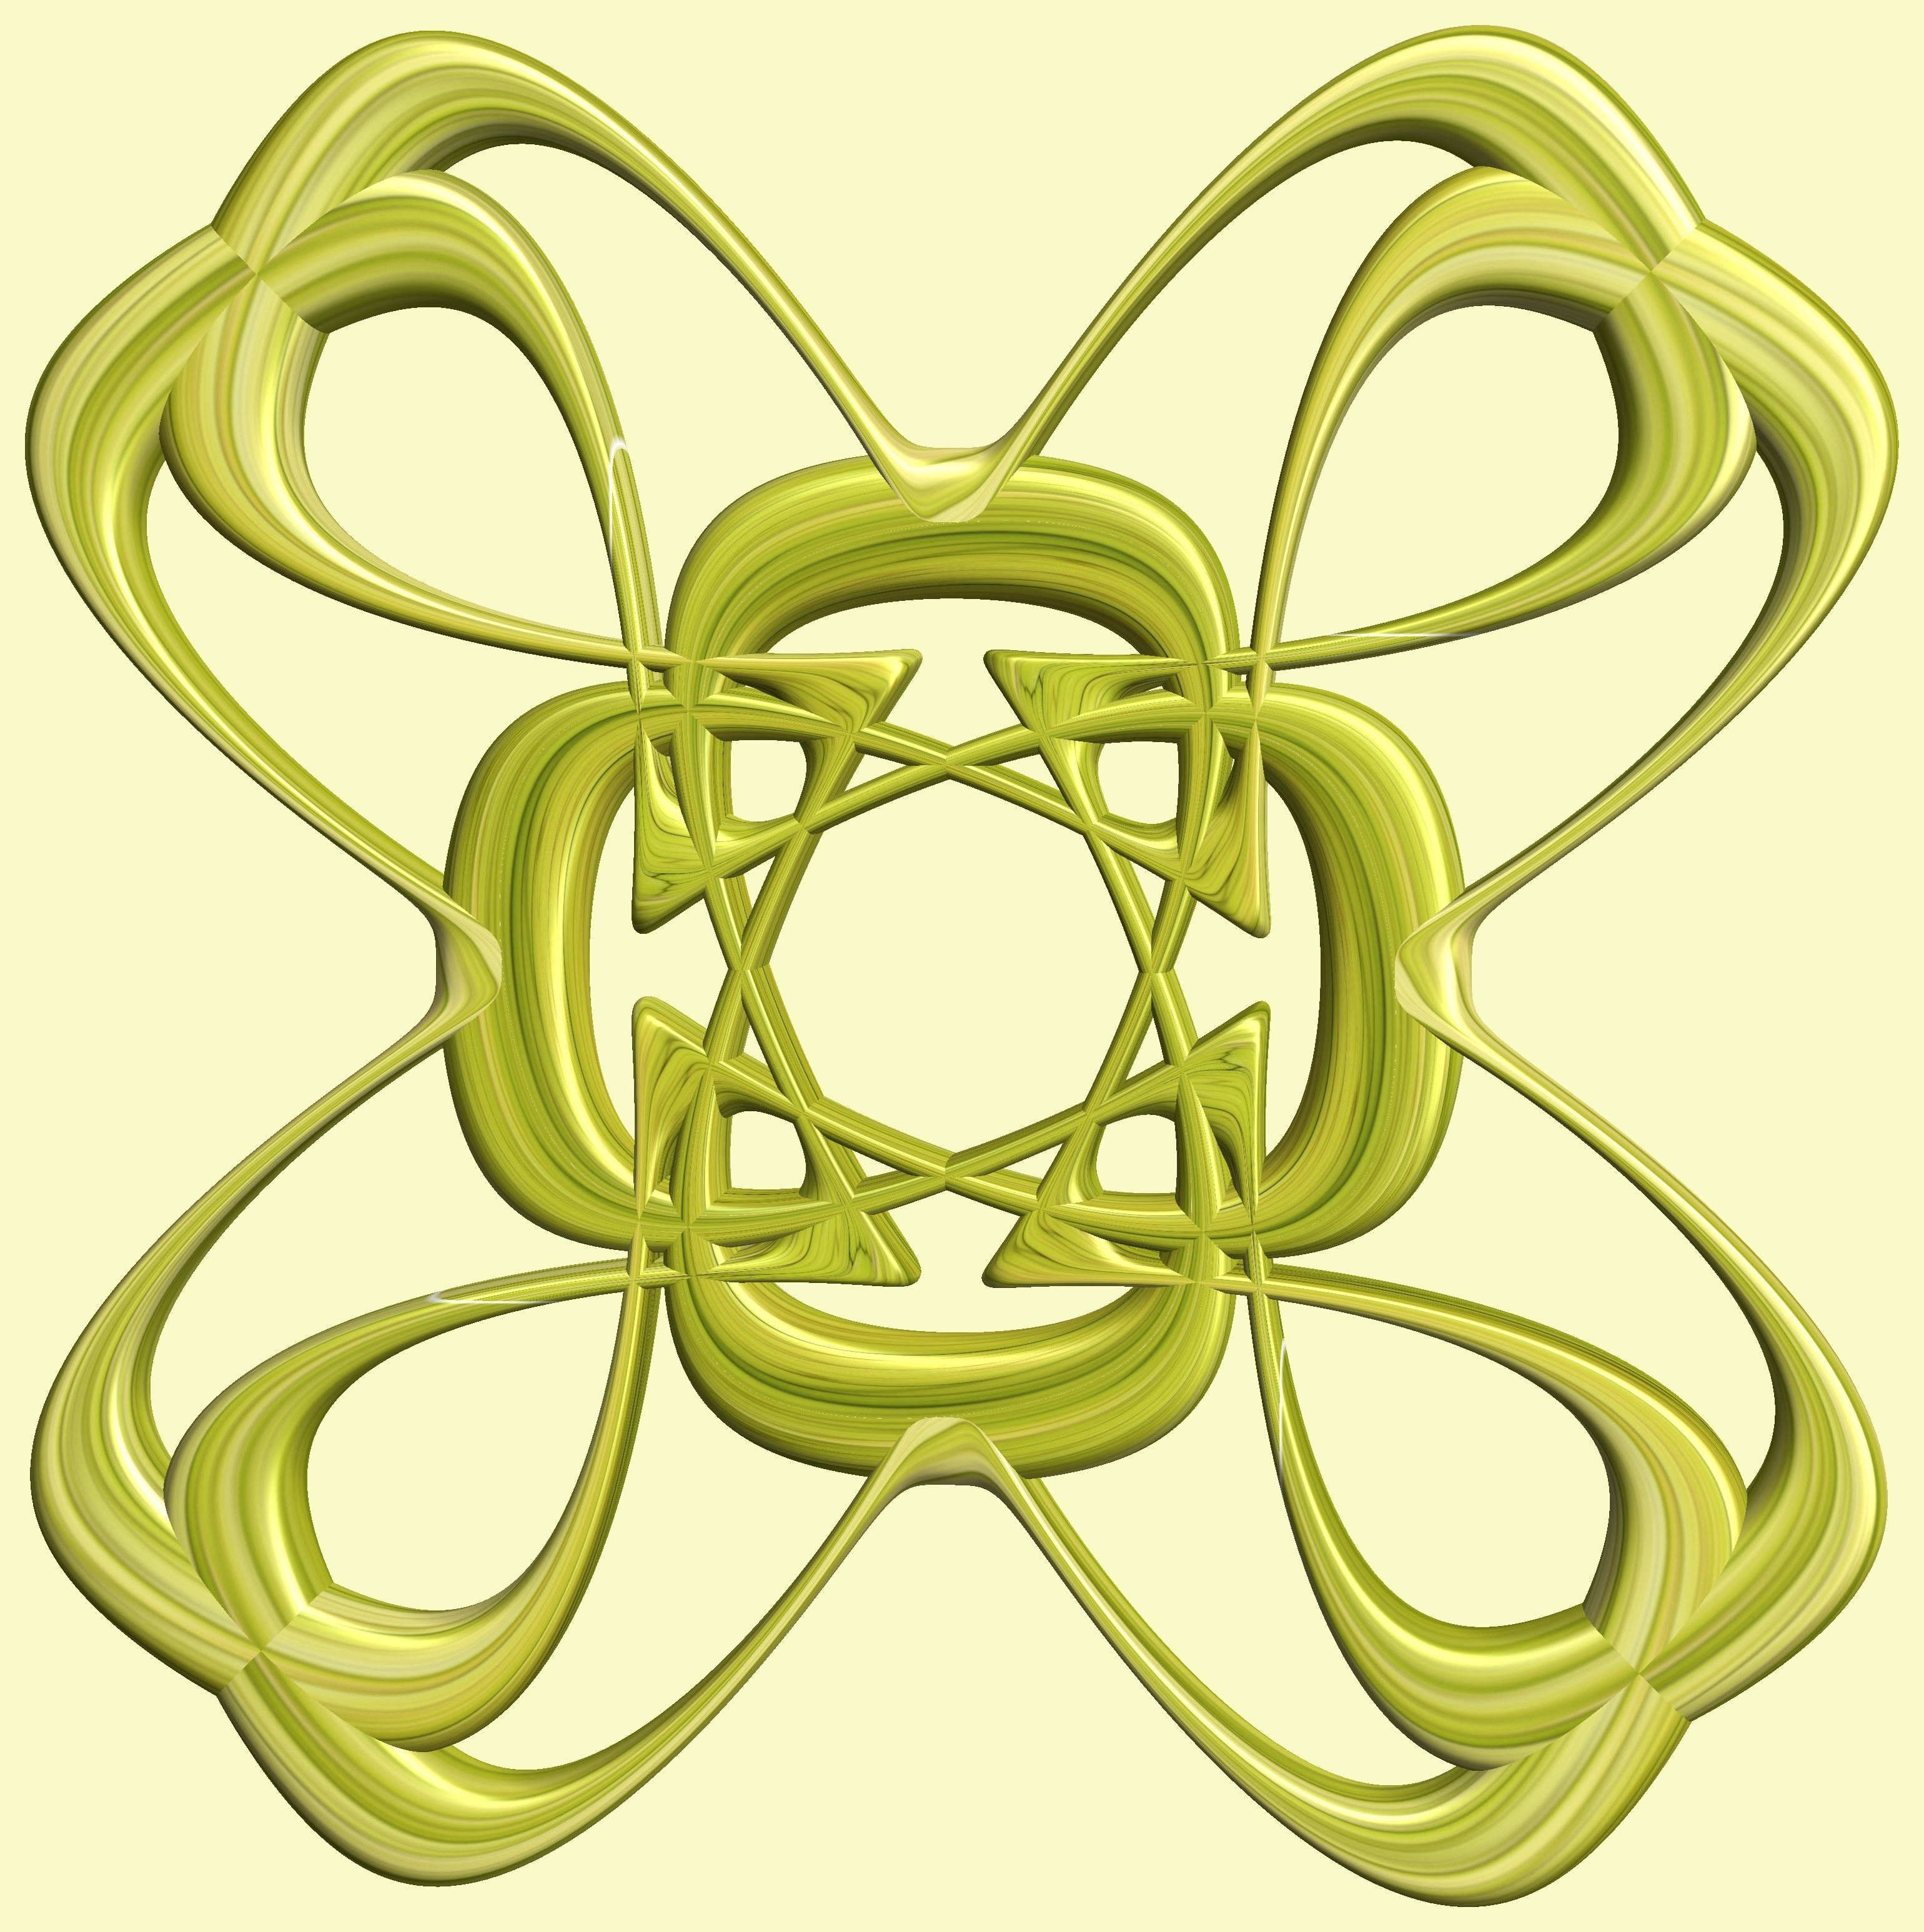
structure, texture, pattern, symbol, circle, font, figure, illustration, design, symmetry, 3d, graphic, torus, mathematica, cg, parametricplot3d, code, program, algorithm, abstruct, mapping